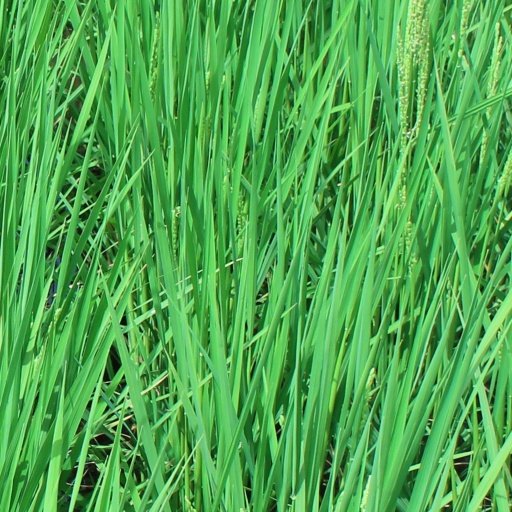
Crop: rice